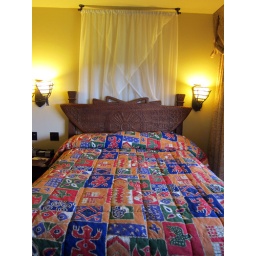
view of bed in room at animal kingdom lodge